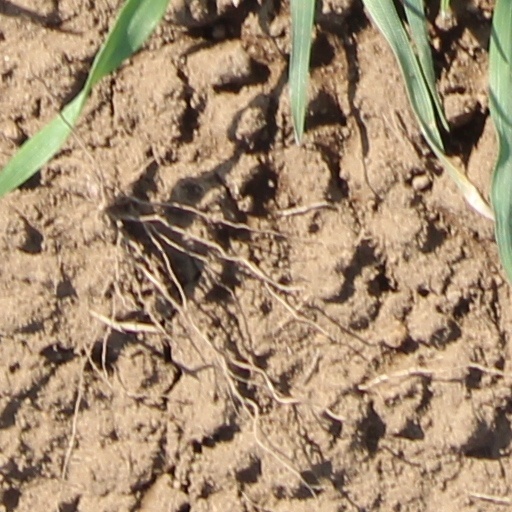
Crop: wheat